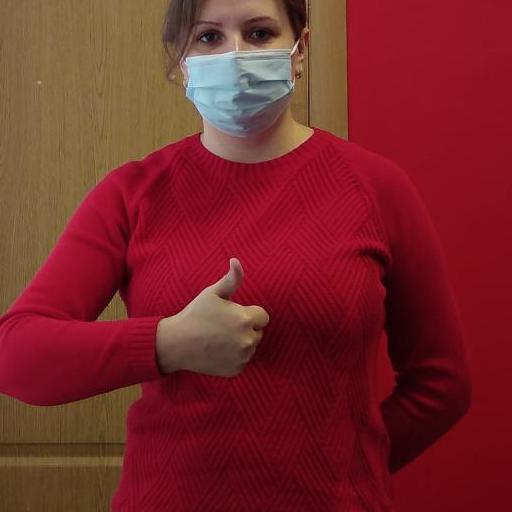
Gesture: like